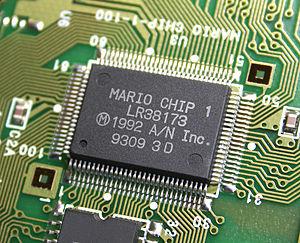
Star Wing, intitulé Star Fox au Japon et en Amérique du Nord, est un jeu vidéo développé par Nintendo EAD avec l’assistance d'Argonaut Games et édité par Nintendo. Il s’agit d’un shoot them up de type rail shooter, sorti sur Super Famicom le 21 février 1993 au Japon, puis le 1ᵉʳ mars aux États-Unis et le 3 juin en Europe. Il constitue le premier opus de la série de jeux vidéo Star Fox. Ce jeu est ressorti en 2017 sur SNES Mini puis dans le Nintendo Switch Online de la Nintendo Switch en septembre 2019.